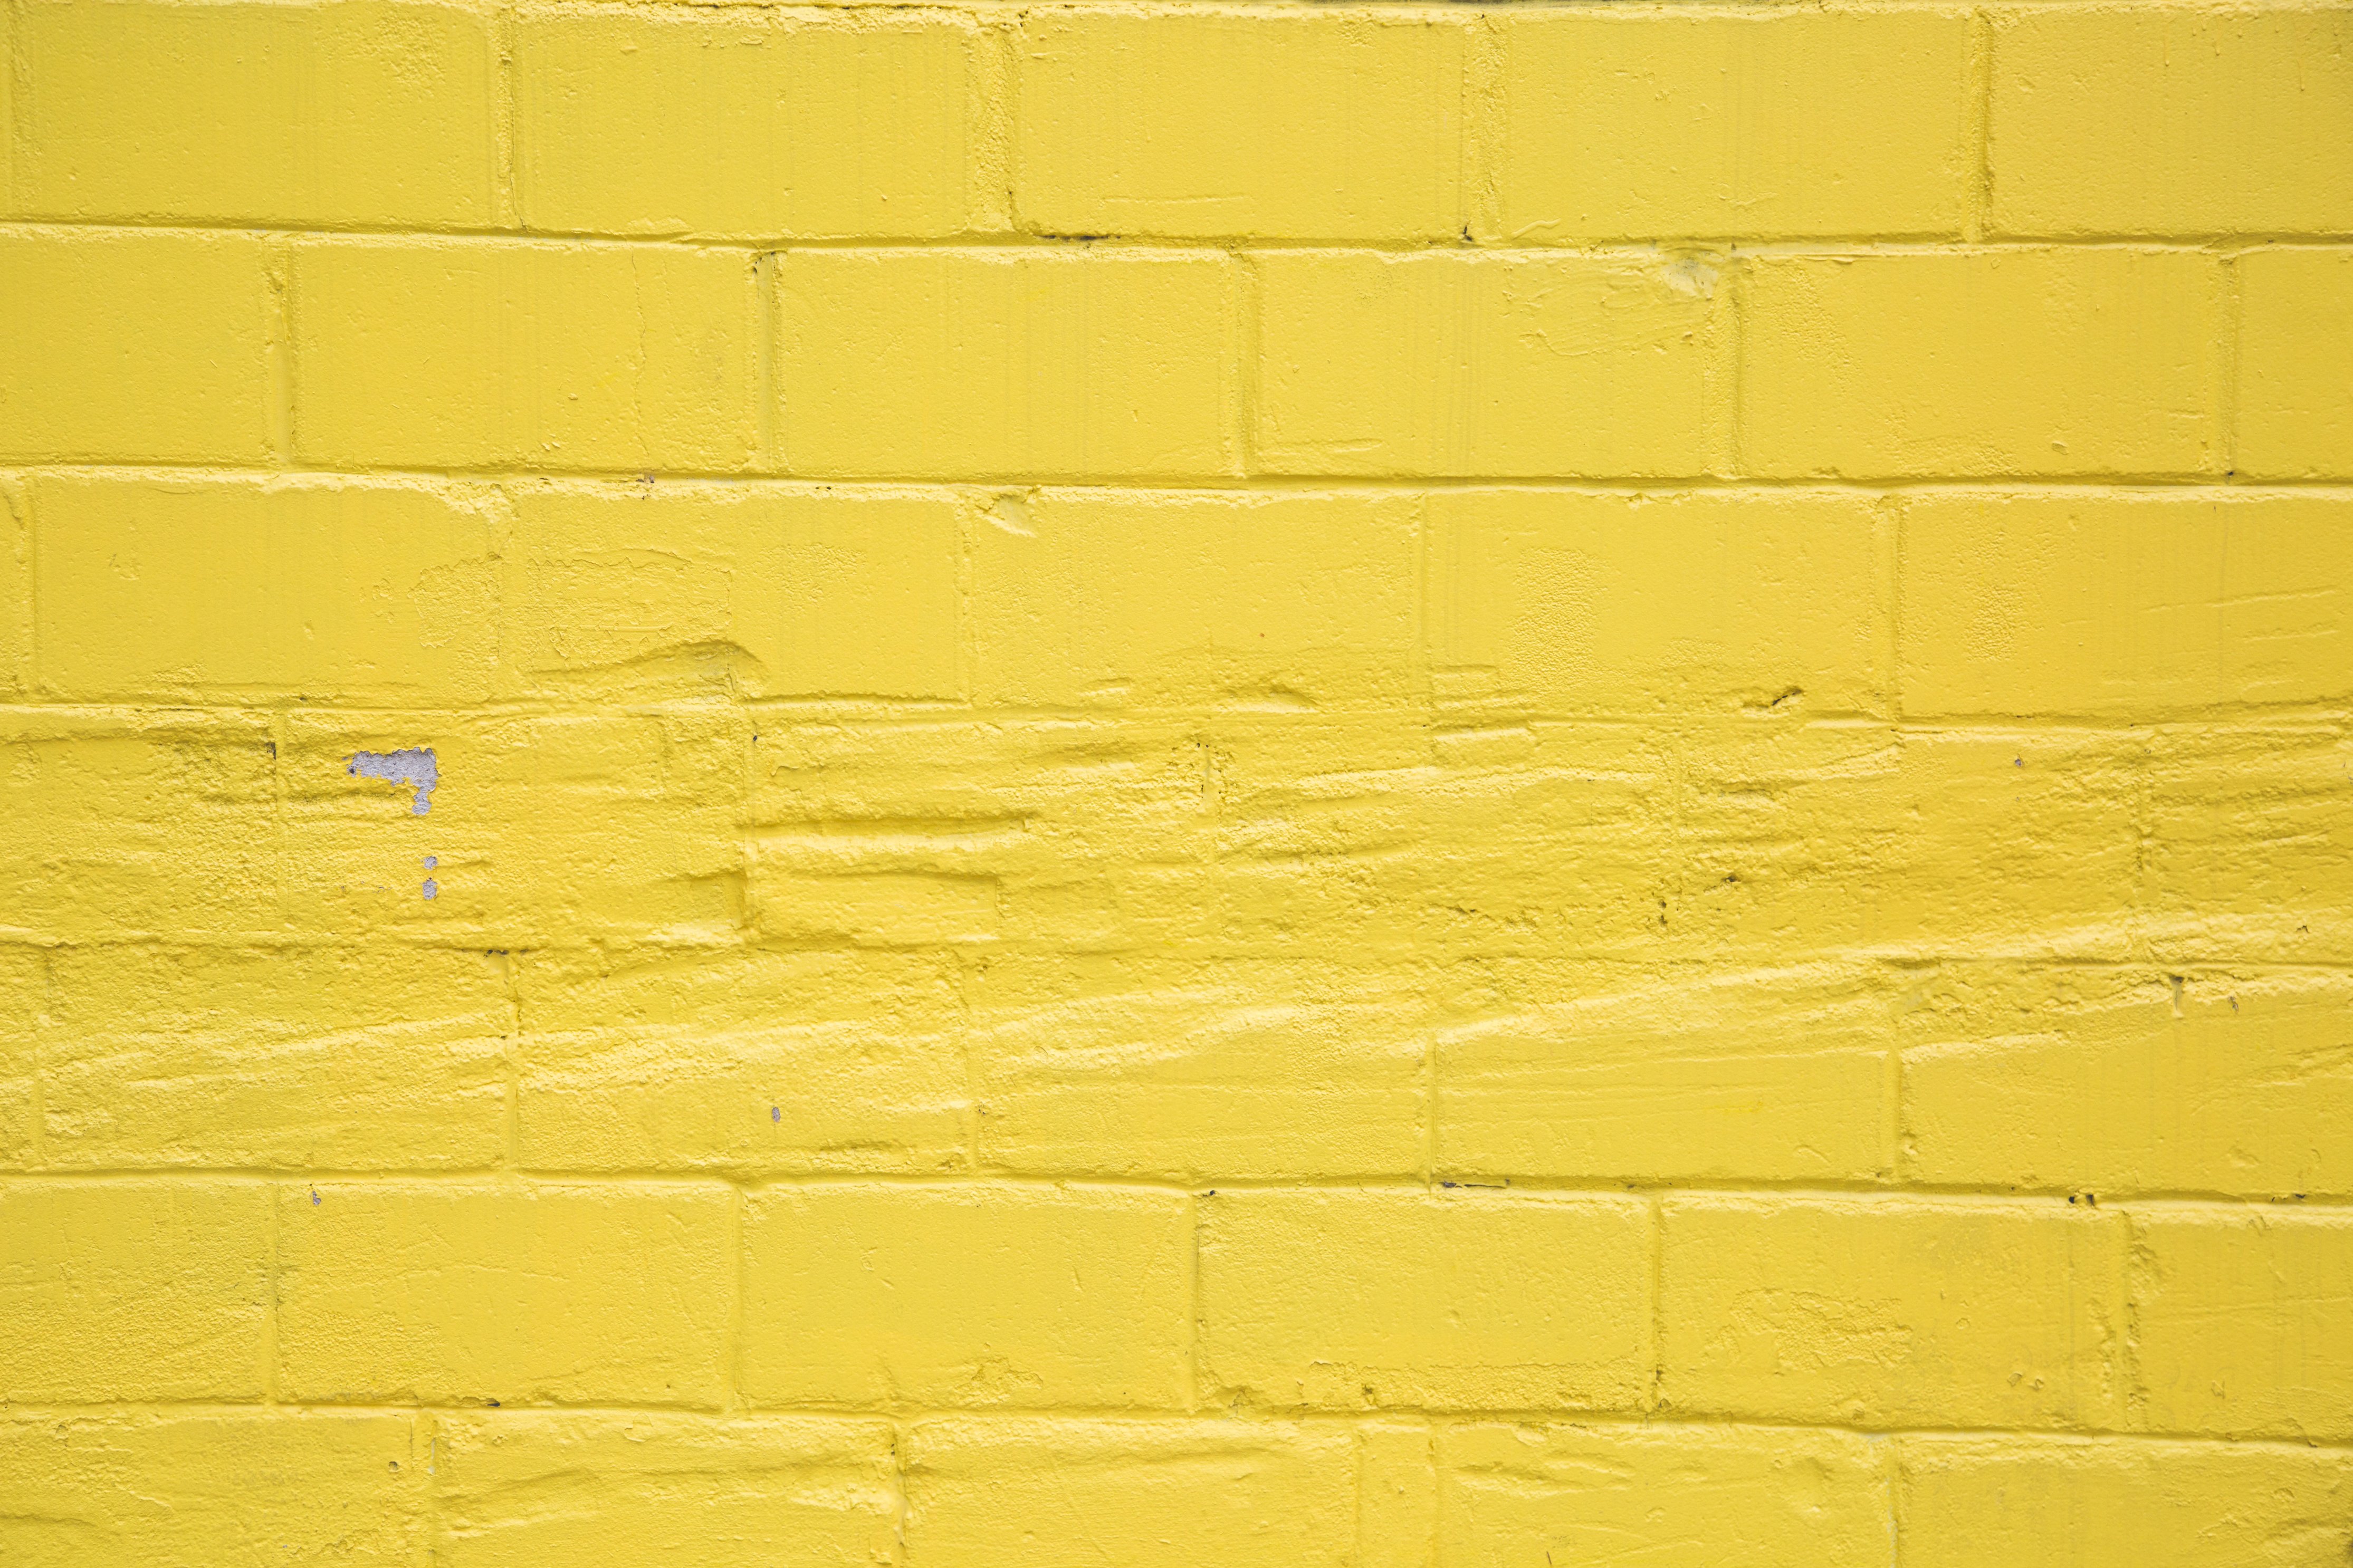
yellow, wall, brick, line, rectangle, pattern, Tints and shades